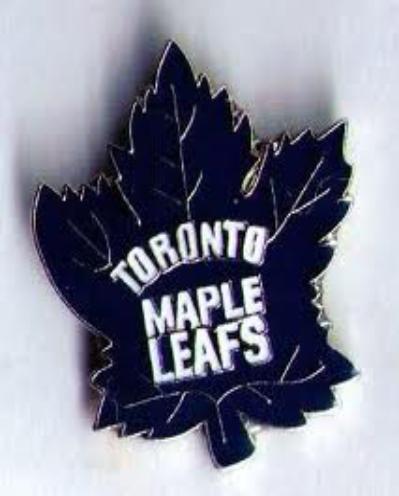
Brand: Maple Leaf
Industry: Necessities